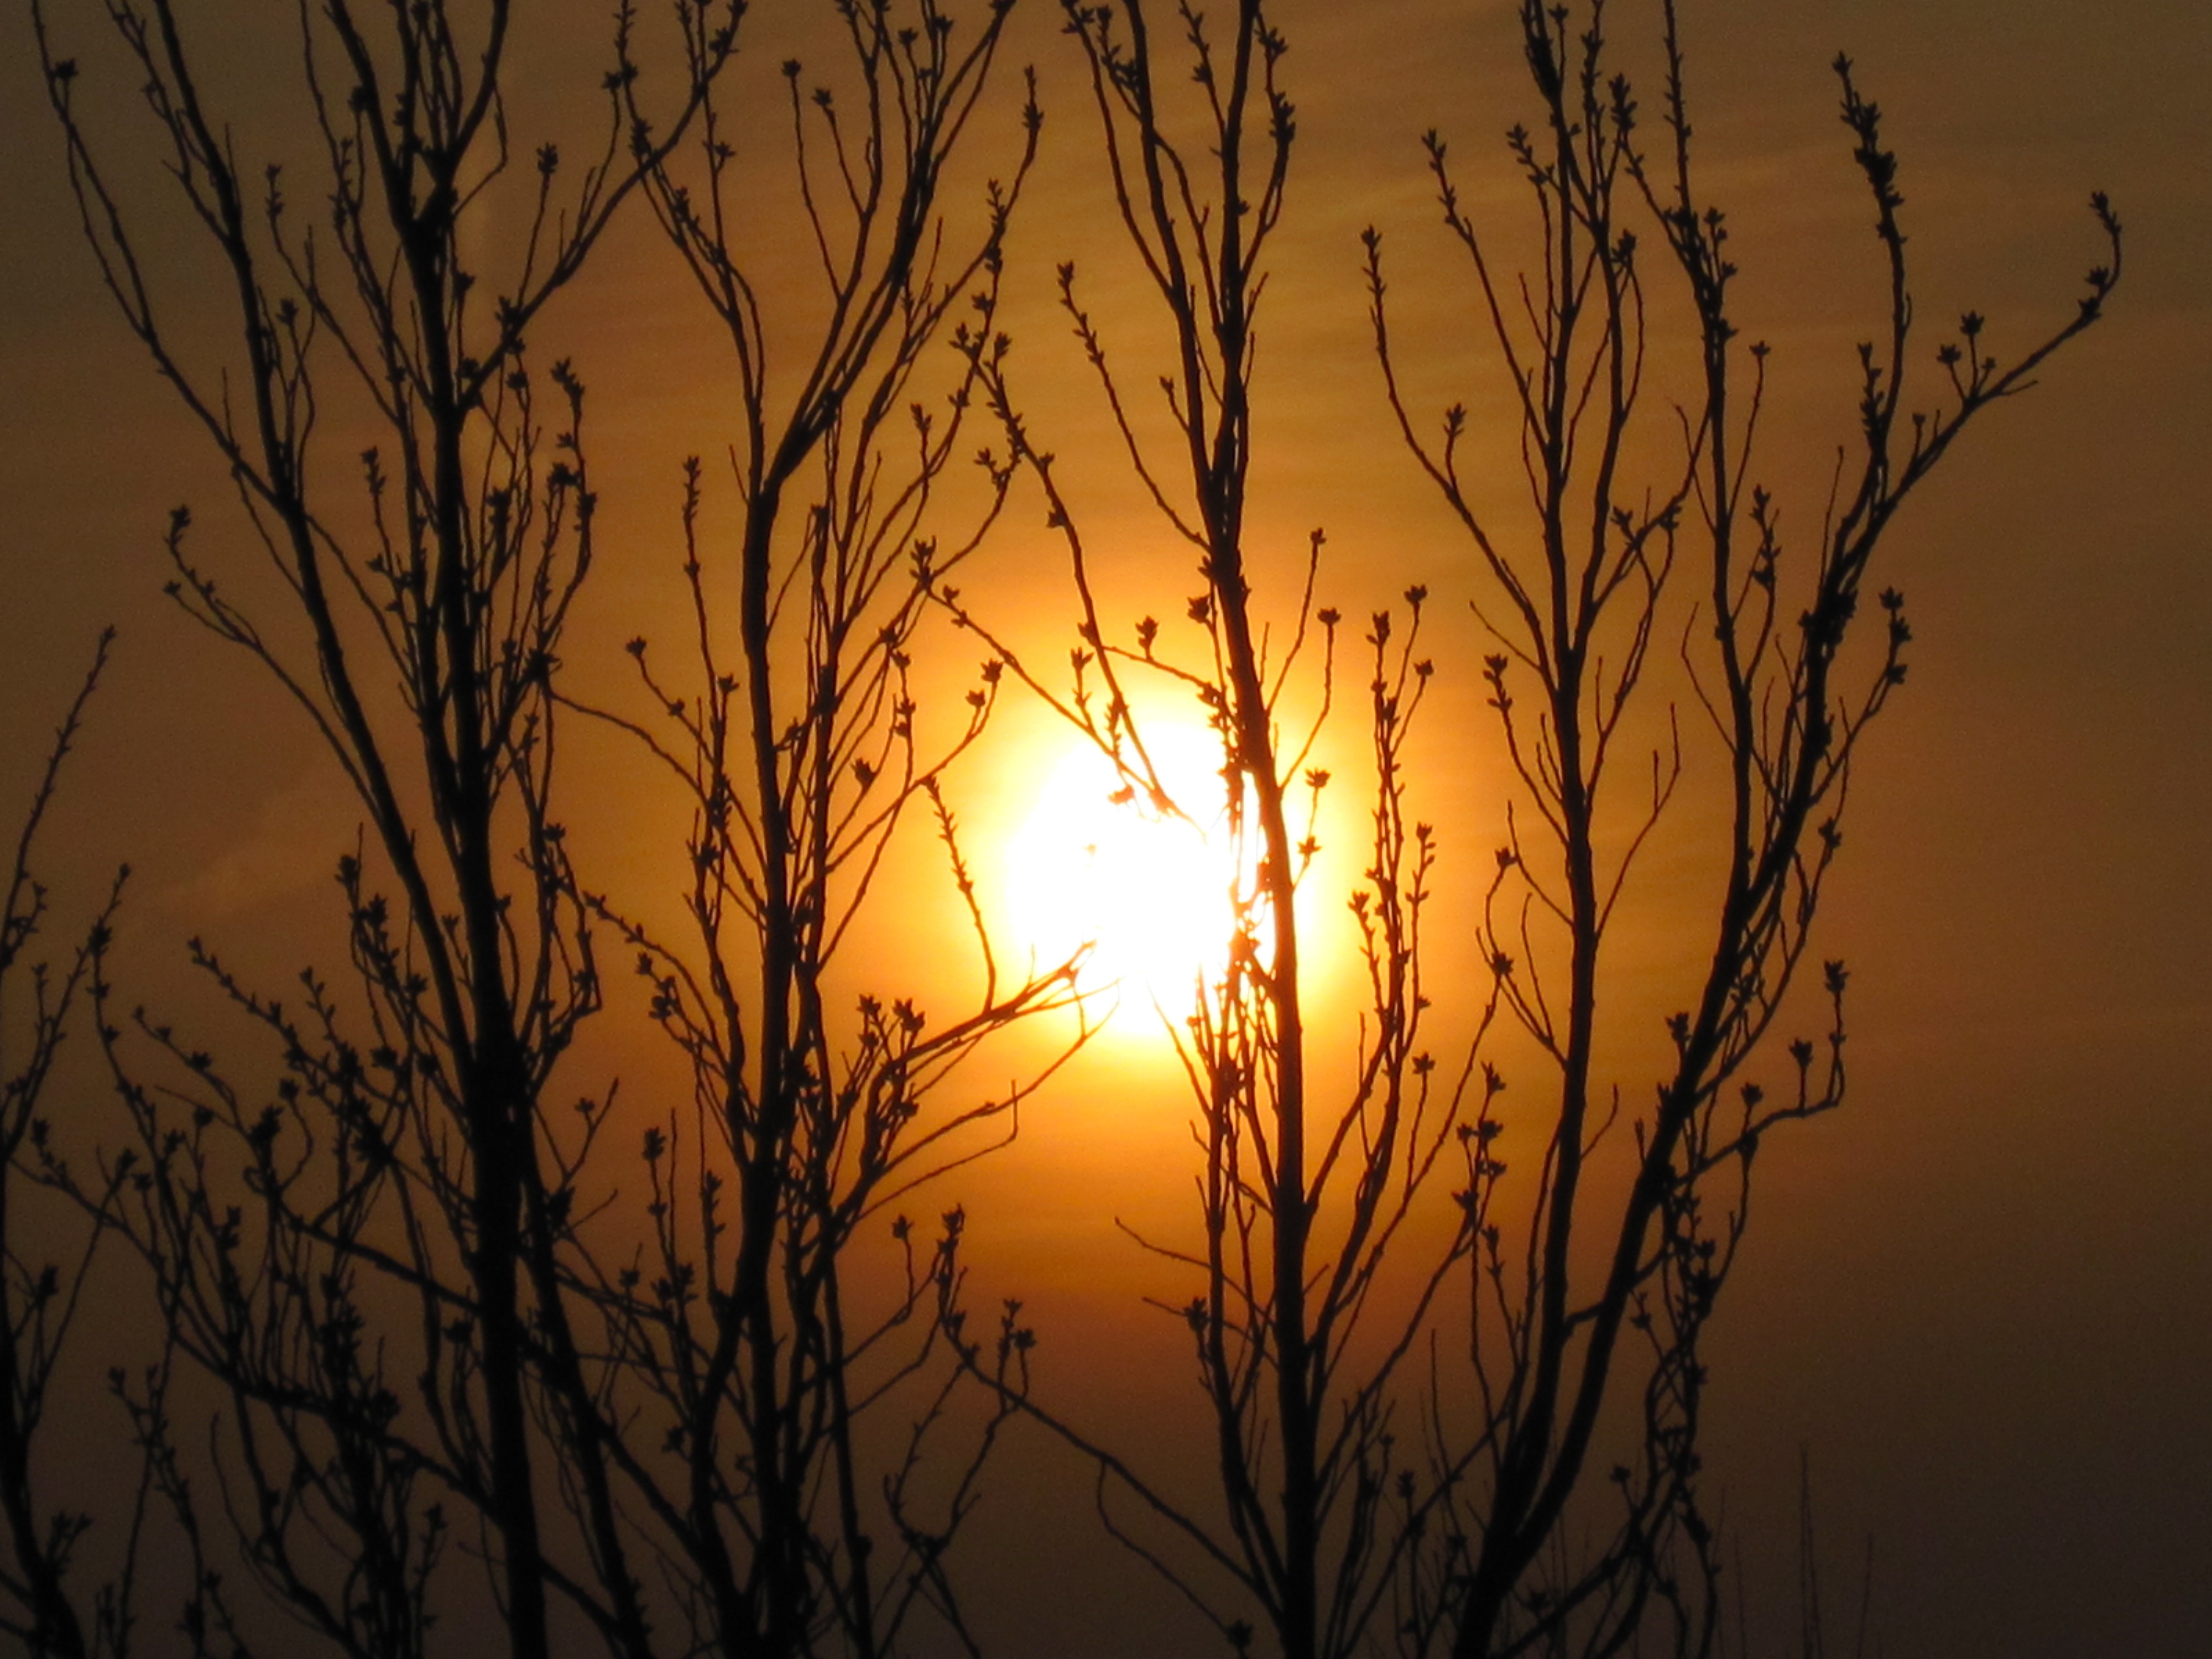
tree, nature, branch, silhouette, light, sky, sun, sunrise, sunset, sunlight, morning, dawn, atmosphere, dusk, evening, twilight, reflection, autumn, romance, aesthetic, branches, abendstimmung, afterglow, evening sky, kahl, astronomical object, atmospheric phenomenon